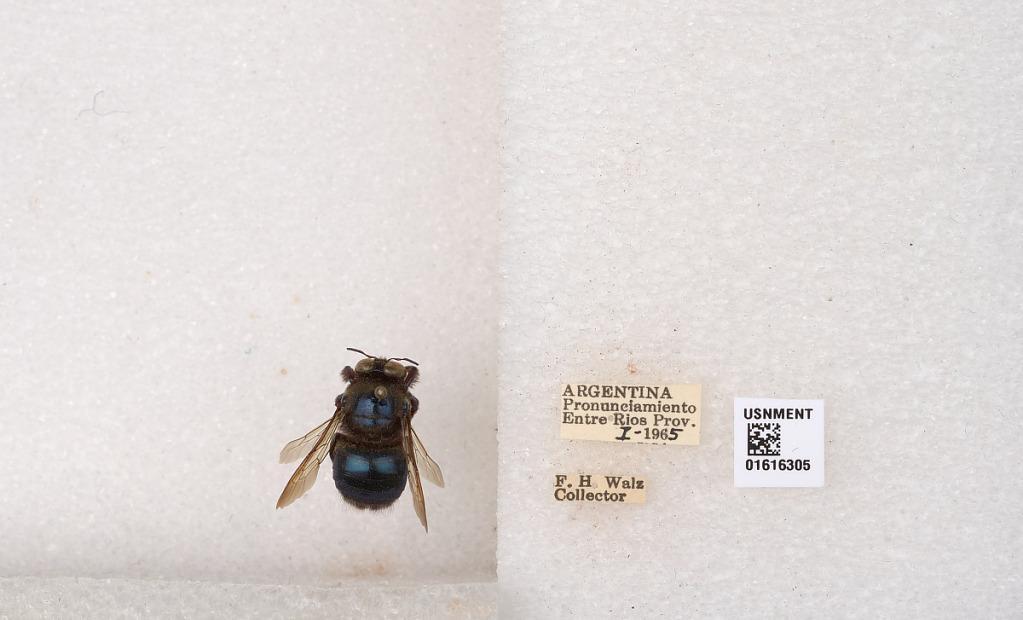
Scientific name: Xylocopa (Schonnherria) splendidula Lepeletier
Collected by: F. Walz
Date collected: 1965-1-1
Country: Argentina
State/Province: Entre Rios
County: Uruguay
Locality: Pronunciamiento